Archiepiscopal Palace of Alcalá de Henares

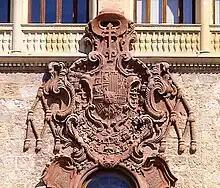
Arms of the Infante Luis Antonio, as Cardinal of Toledo in the main façade of the Archbishop's Palace of Alcalá de Henares.

The building has undergone numerous constructions and rehabilitations, the fire of August 11, 1939 being especially devastating, which destroyed two thirds of its structure: three courtyards ("the Fonseca" or "the Covarrubias", "the Hallelujah" and the "Small garden" or "of the Fountain"), the "Staircase of honor", the "Facade of the Ave Maria", which was of Herrerian style and the "Garden of the Vicar". A rehabilitation of the less damaged parts was completed in 1996 and was necessary.